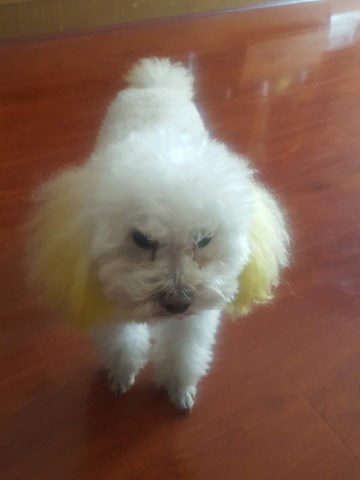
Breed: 2925-n000114-toy_poodle